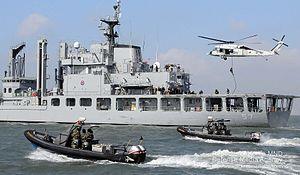
La classe Cheonji est une classe de navire auxiliaire de type Fast combat support ship de la marine de la République de Corée.